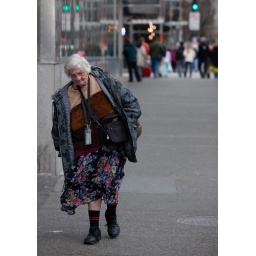
A woman walking on the street near the bus stop in downtown Seattle.